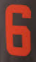
Number: 6